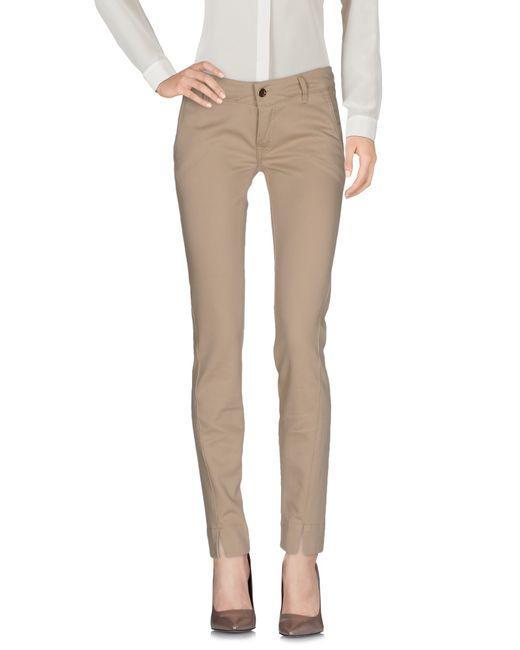
Weizenbraune Chinohose Hose mit geradem Bein